Bhairava Ashtami

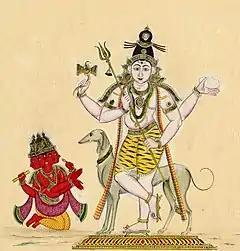
Painting of Brahma worshipping Bhairava

Bhairava Ashtami, also known as Bhairavashtami, Bhairava Jayanti, Kala-Ashtami and Kala-Bhairava Jayanti is a Hindu holy day commemorating the manifestation of the deity Bhairava, a fearsome and wrathful manifestation of the god Shiva.